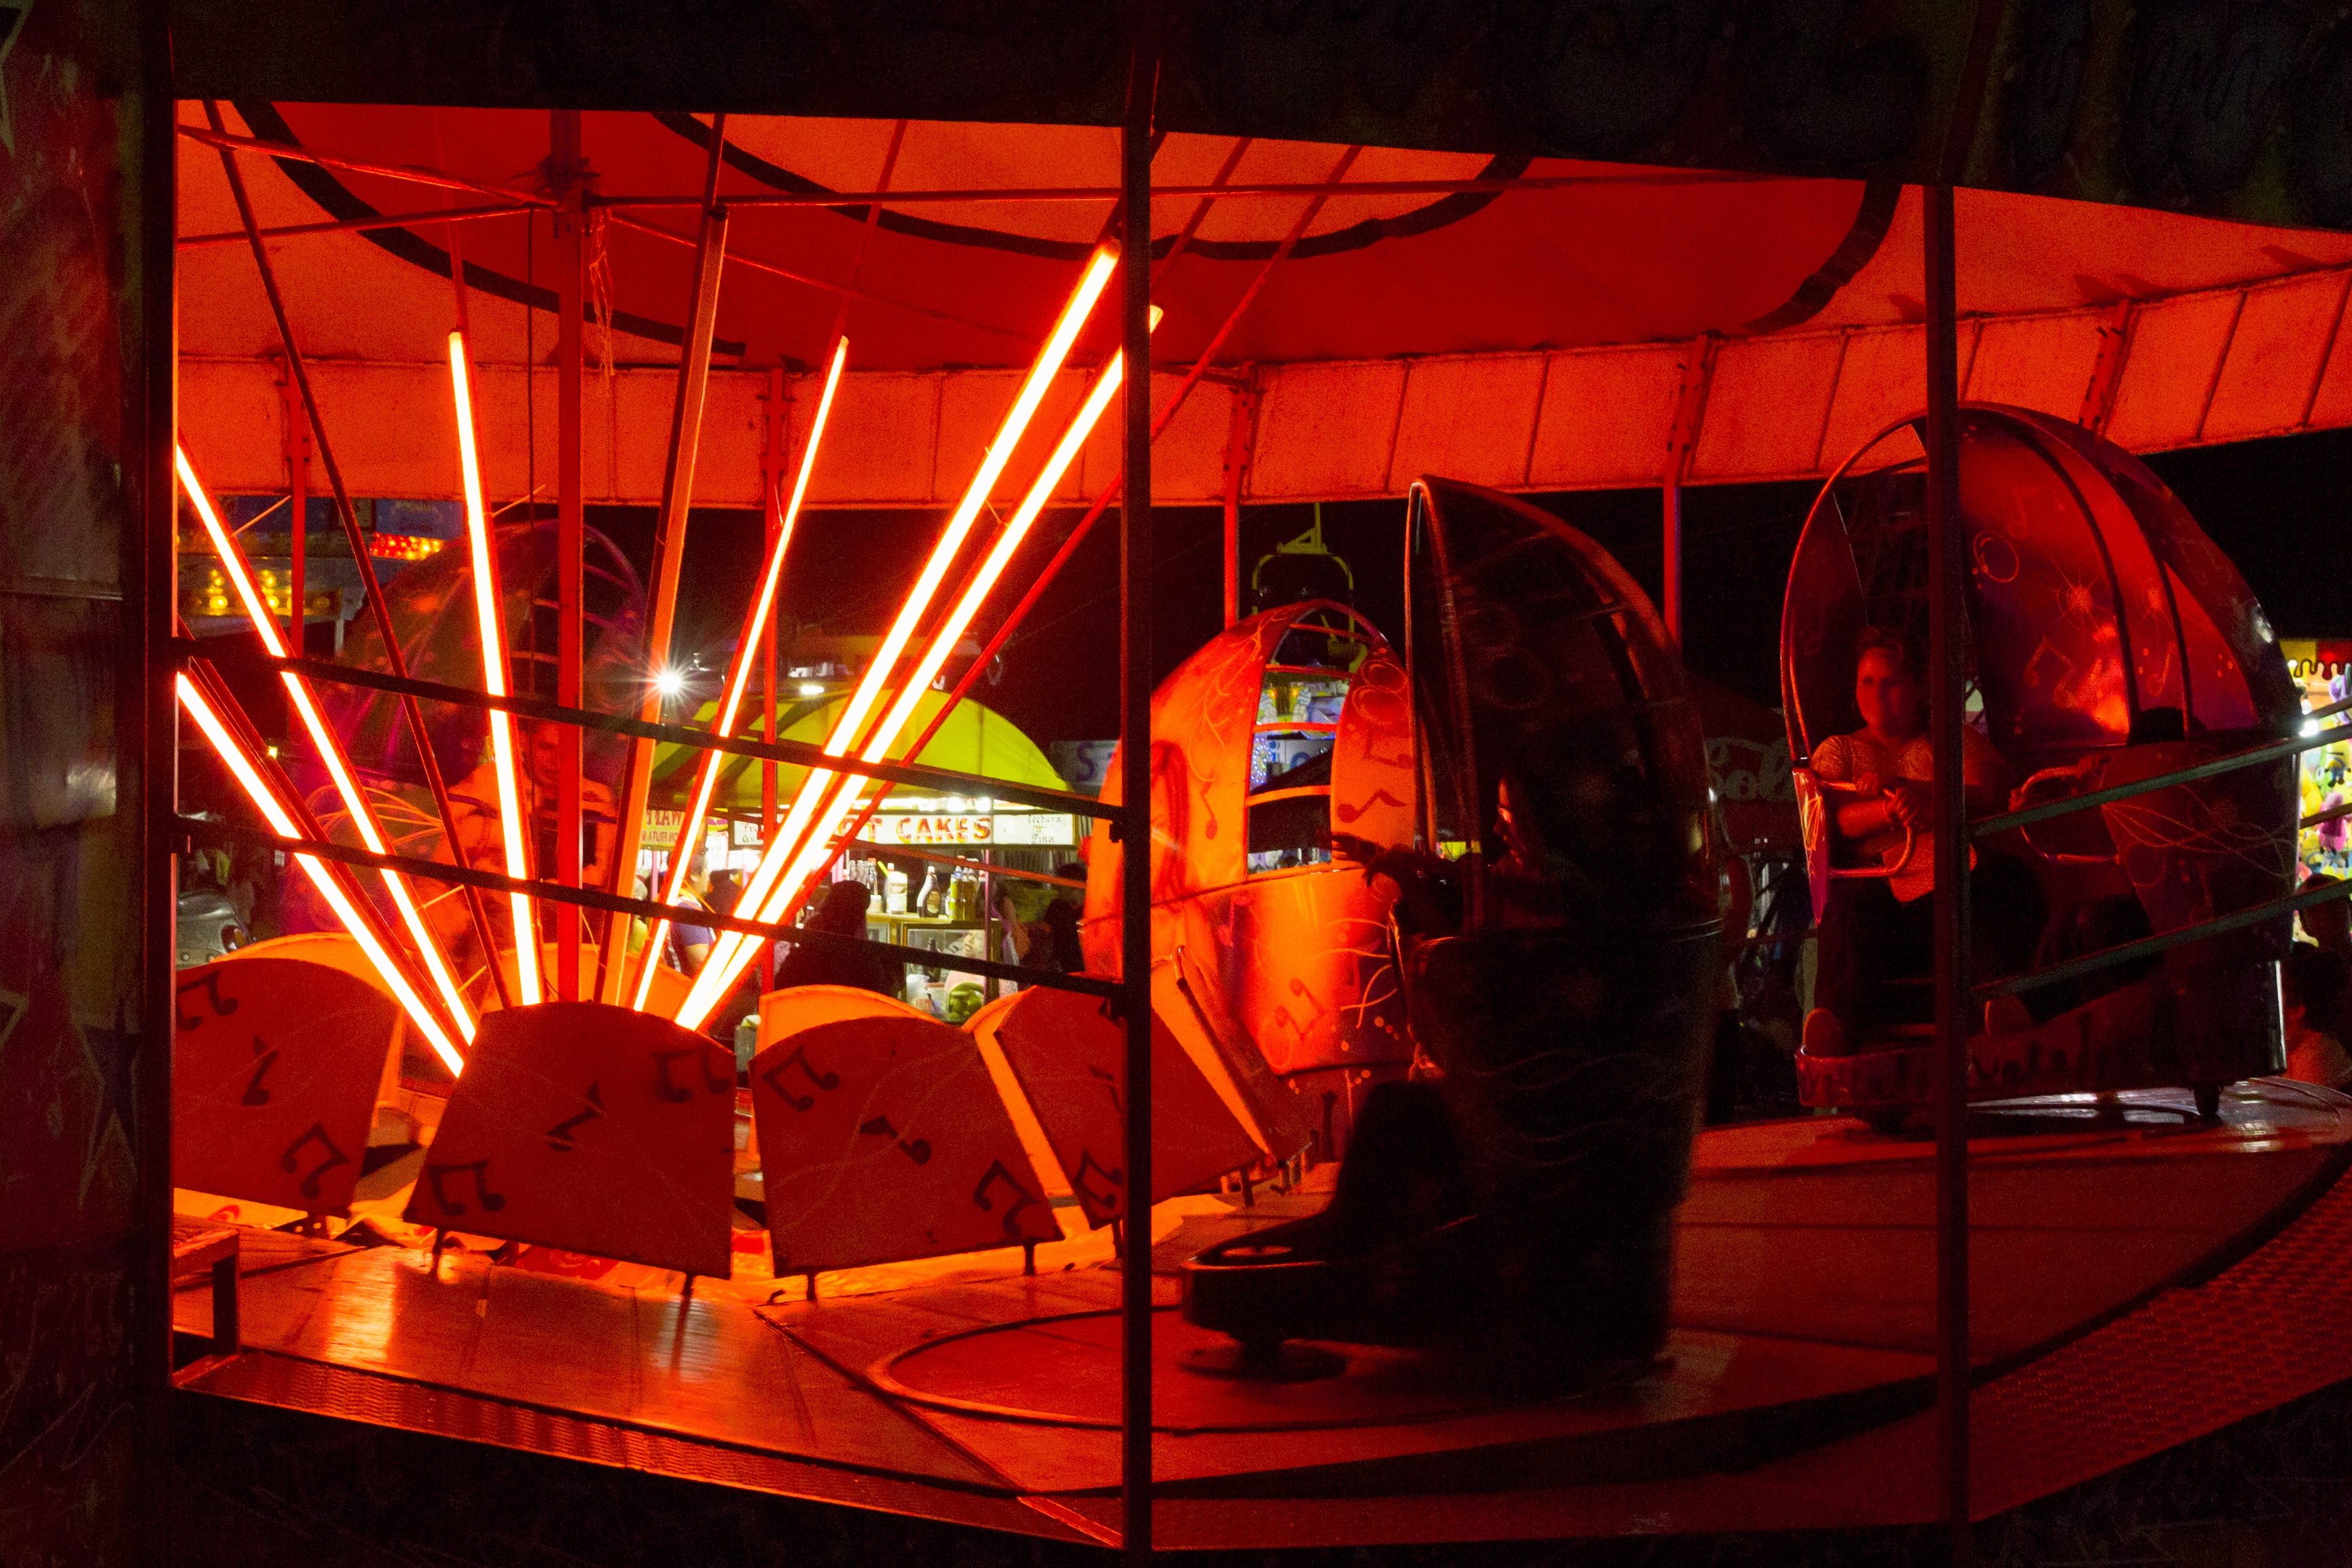
light, night, red, stage, performance, tourist attraction